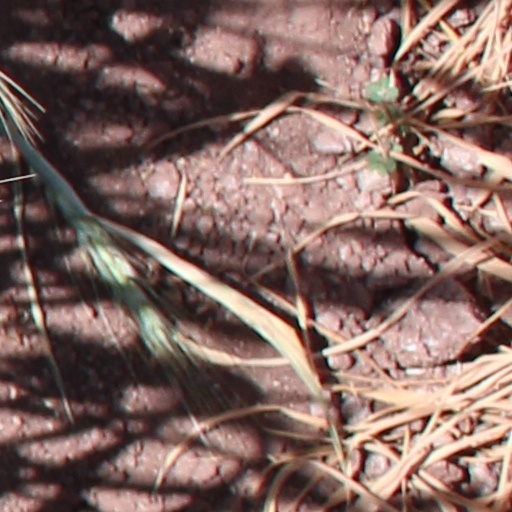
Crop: wheat